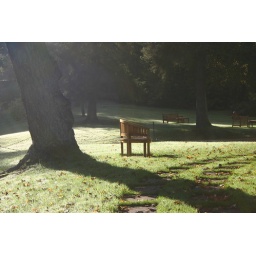
In the front garden of Langley castle a wooden bench awaits couples in love.